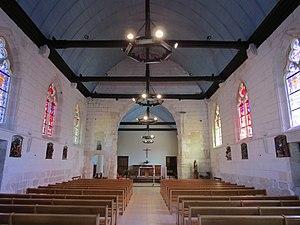
Église de Saint-Étienne-du-Rouvray
L'église Saint-Étienne est une église paroissiale catholique située à Saint-Étienne-du-Rouvray, en France.